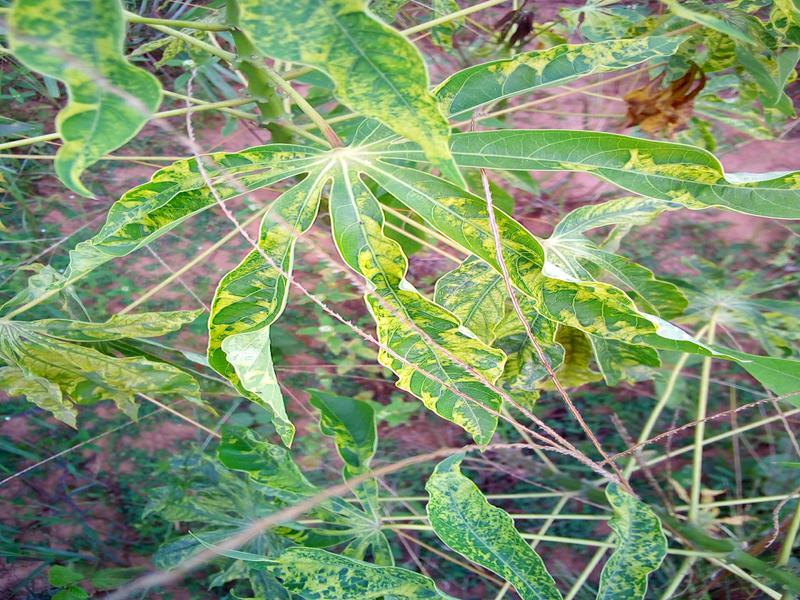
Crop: cassava
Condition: mosaic_disease